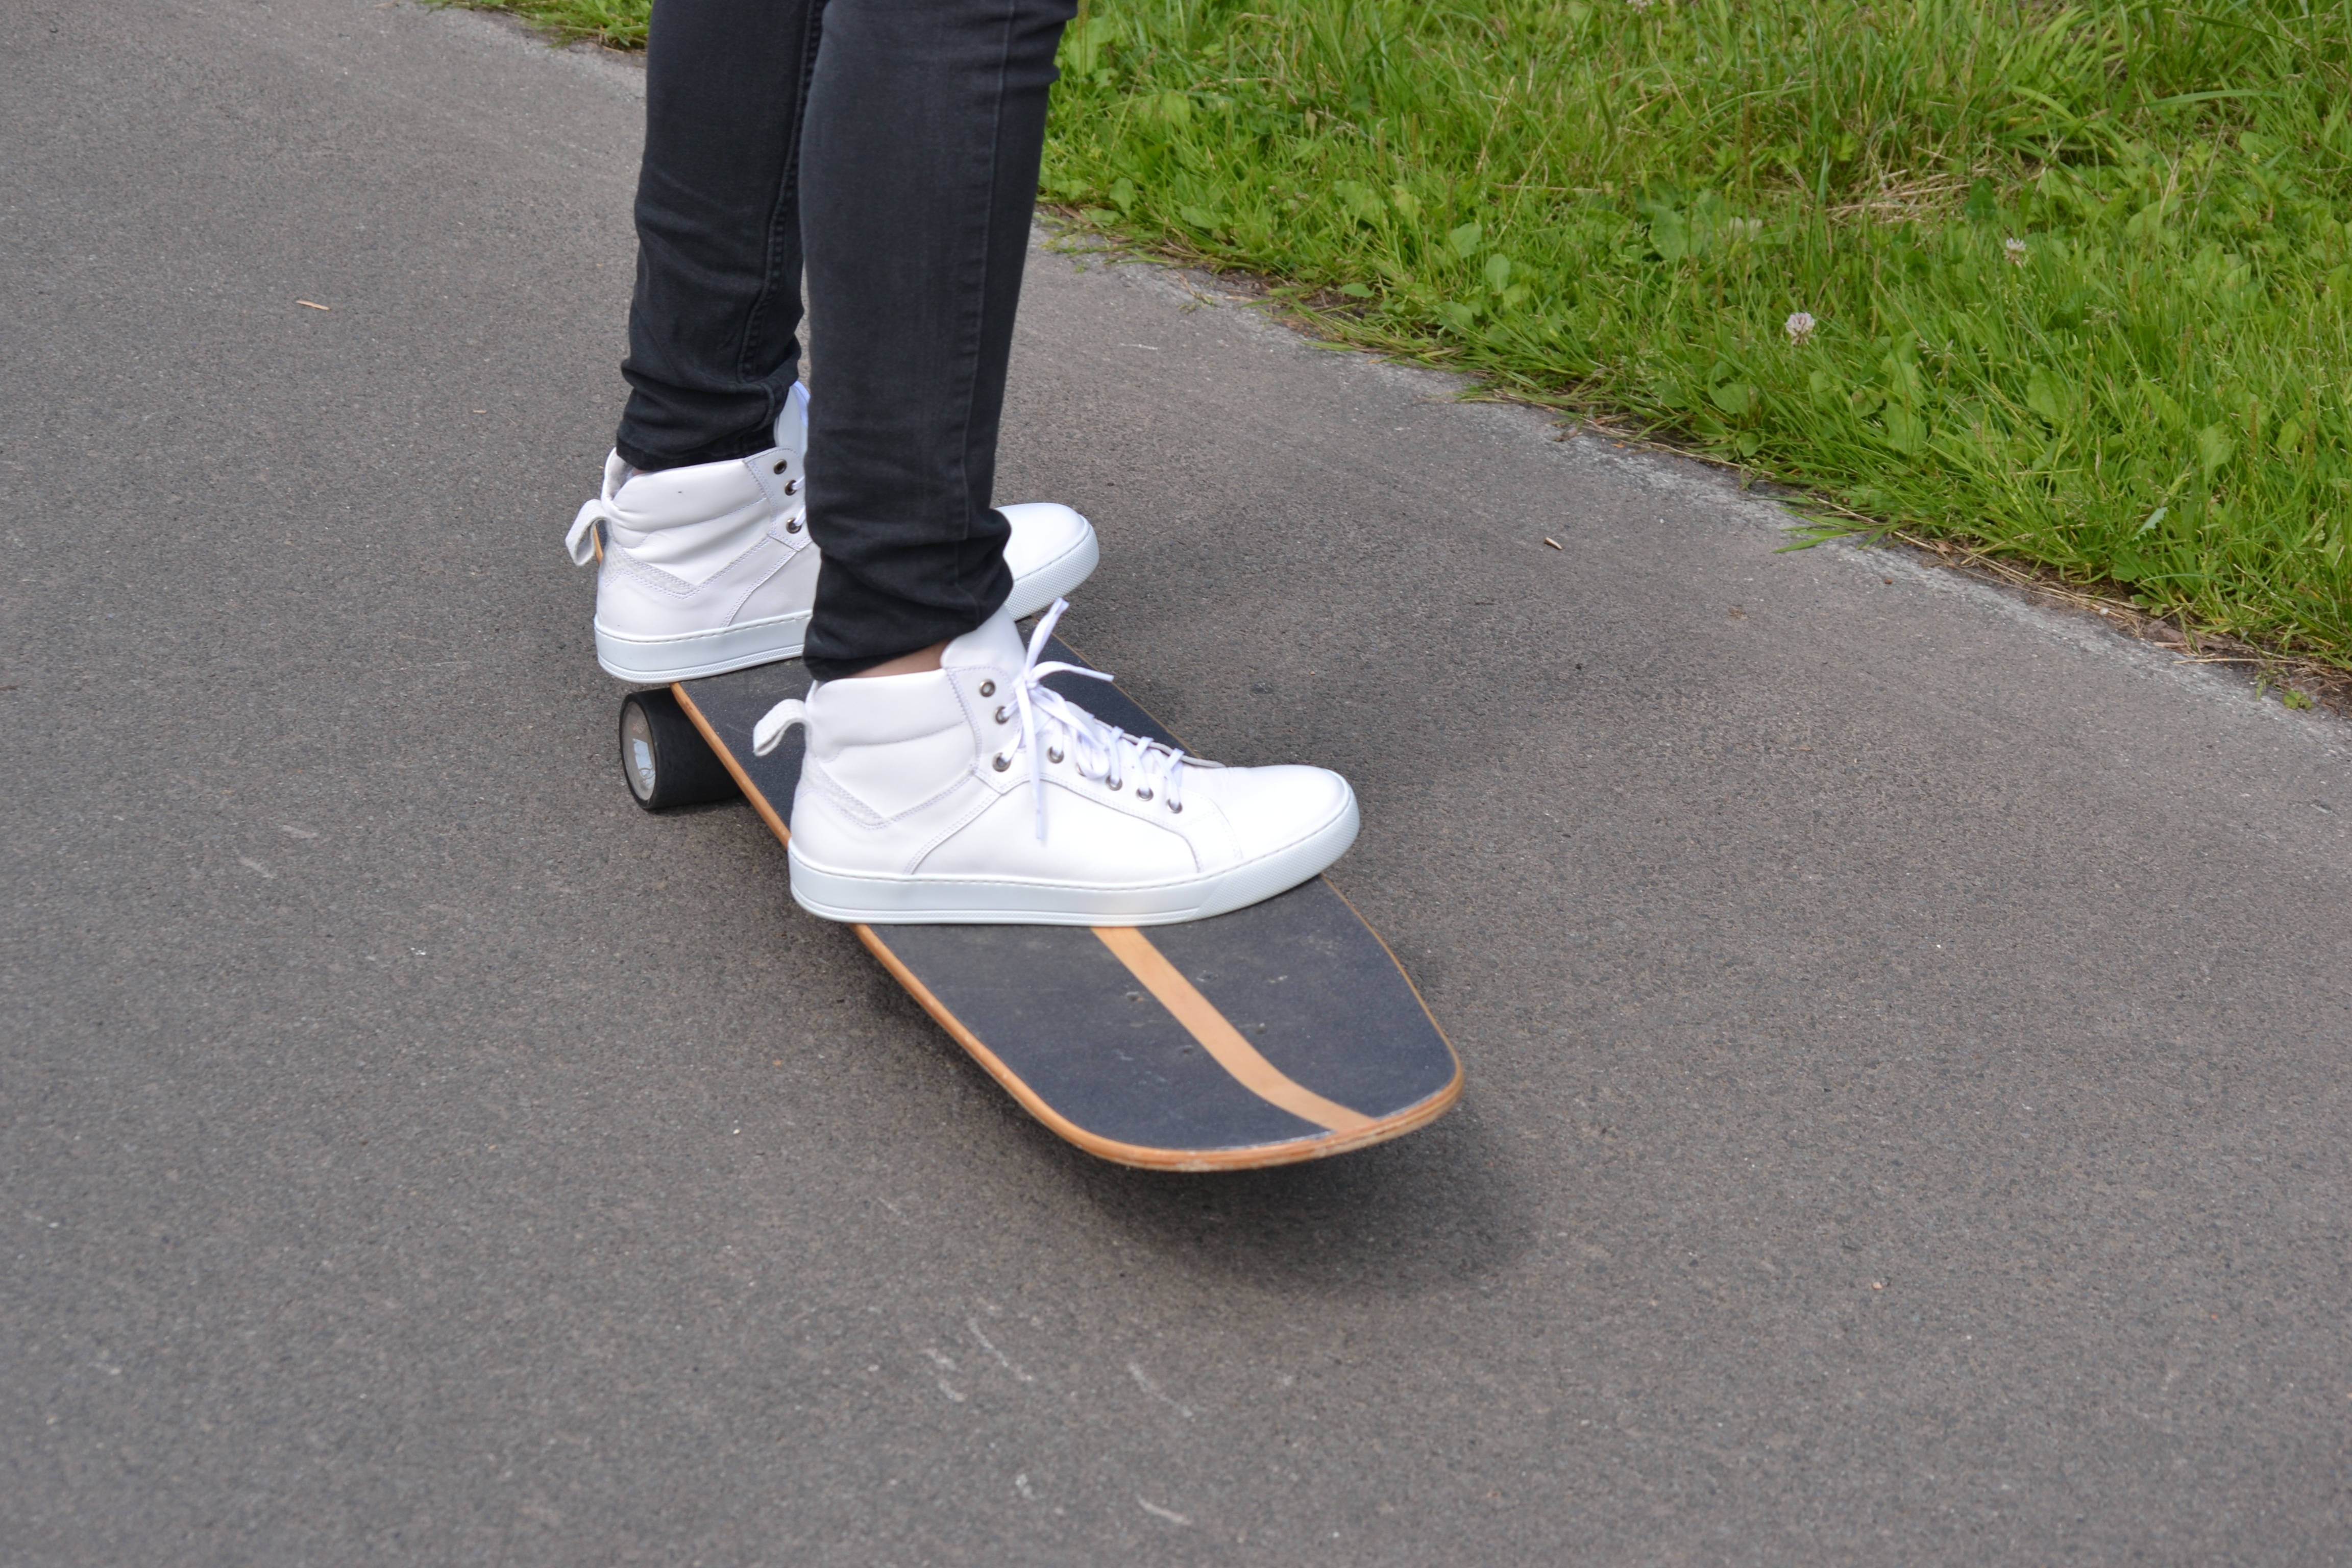
shoe, sport, skateboard, asphalt, leg, sneaker, longboard, sporty, sneakers, footwear, bless you, sports shoes, skateboarding equipment and supplies